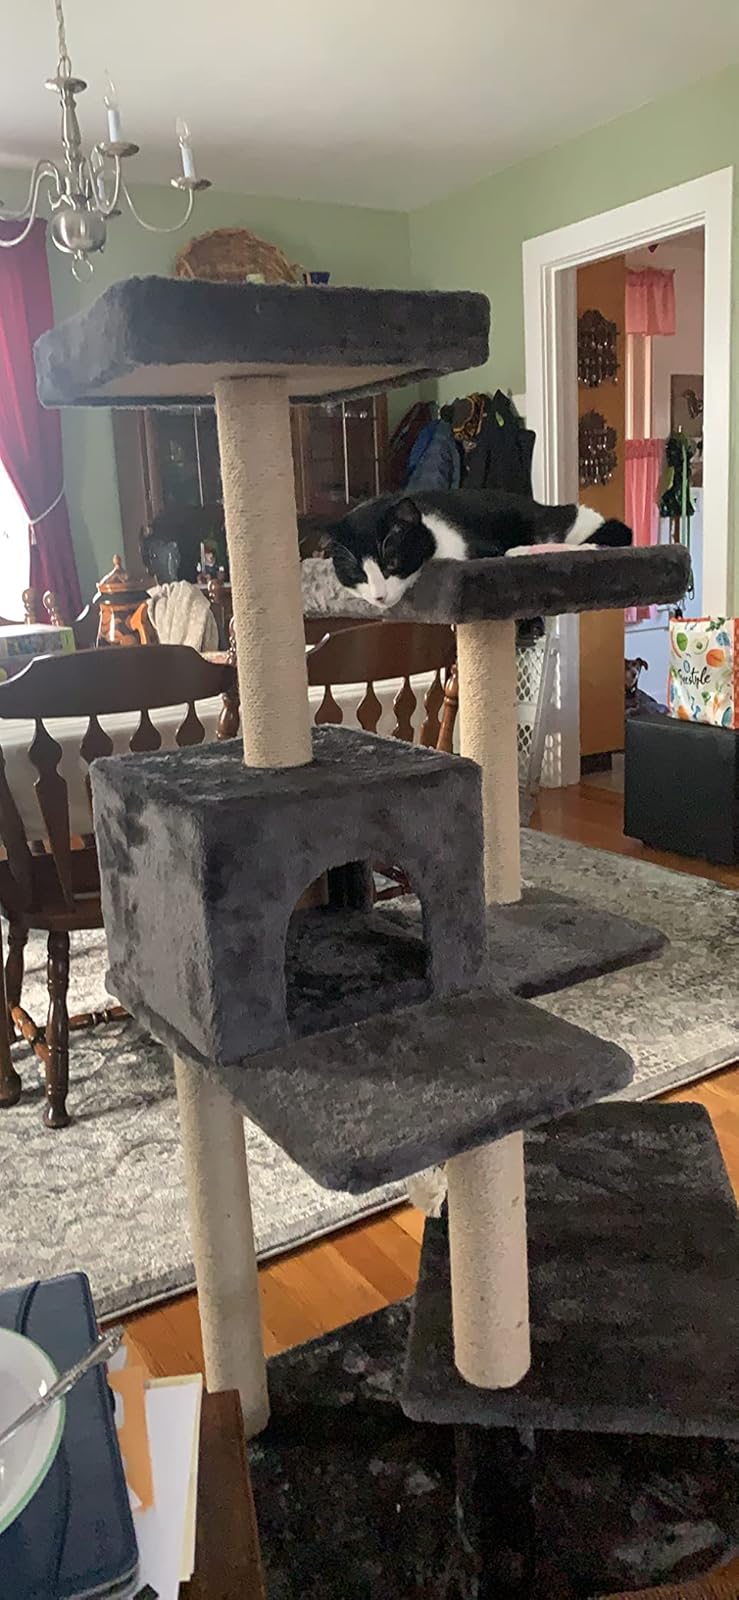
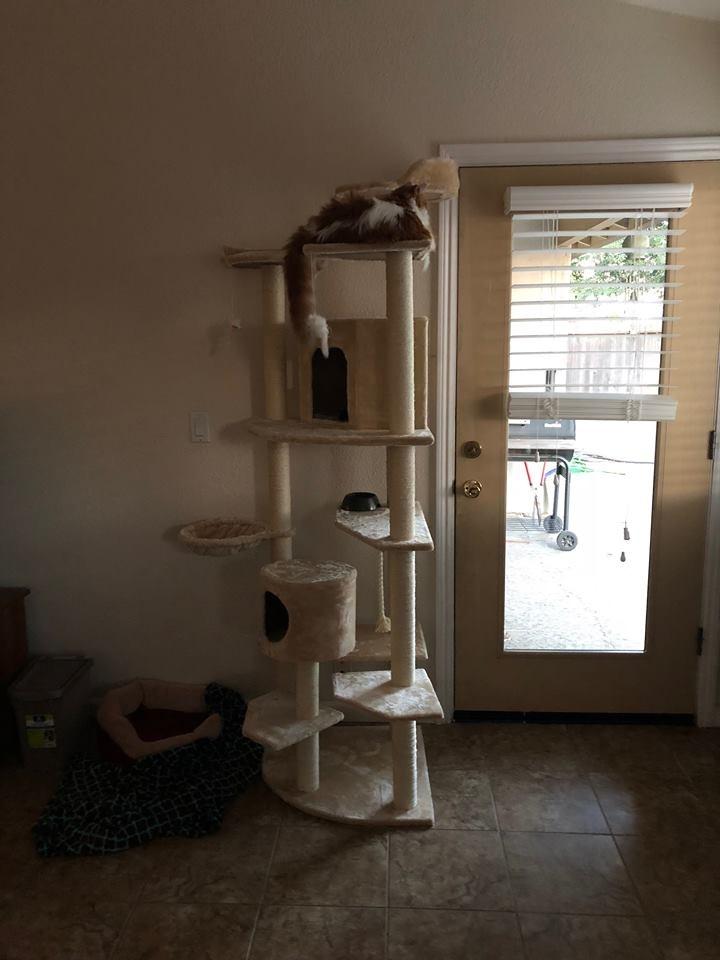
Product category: items_cat tree
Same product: no